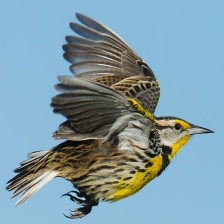
Species: EASTERN MEADOWLARK
Scientific name: STURNELLA MAGNA